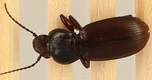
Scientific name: Pterostichus restrictus
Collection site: Rocky Mountains NEON (RMNP), plot RMNP_012